2024 UEFA Champions League final

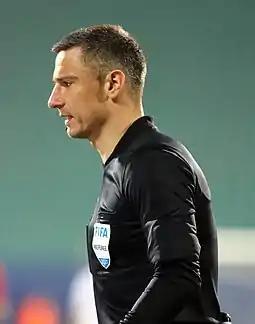
Slovenian referee Slavko Vinčić officiated the final.

On 13 May 2024, Slovenian referee Slavko Vinčić was appointed to take charge of the final by UEFA, along with fellow Slovenes Tomaž Klančnik and Andraž Kovačič as assistant referees, and Nejc Kajtazović as the video assistant referee. The first three officials had previously officiated together in the 2022 UEFA Europa League final. They were joined by fellow countryman Rade Obrenović as assistant VAR and Frenchman François Letexier as the fourth official.